25th Battalion (New Zealand)

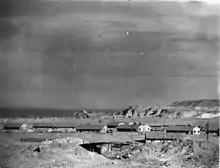
For a period in 1940, the 25th Battalion was based at Maadi Camp, seen here in 1941 with Cairo in the background

The British Government anticipated an invasion of Greece by the Germans in 1941 and decided to send troops to support the Greeks, who were already engaged against the Italians in Albania. The 2nd New Zealand Division was one of a number of Allied units dispatched to Greece in early March. The 6th Infantry Brigade was tasked with the defence of the coastal portion of the Aliakmon Line in northern Greece, with the 25th Battalion preparing and manning the defences around Agios Ilias.